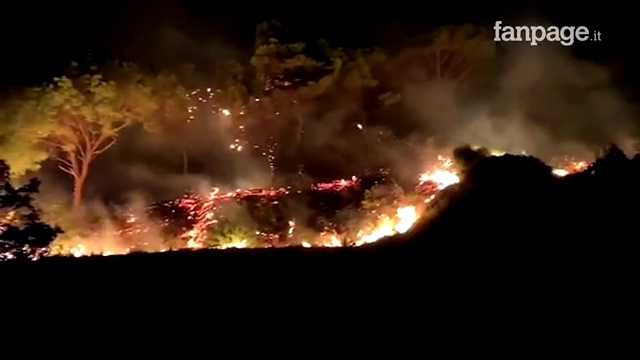
Fire: yes
Smoke: yes